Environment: real
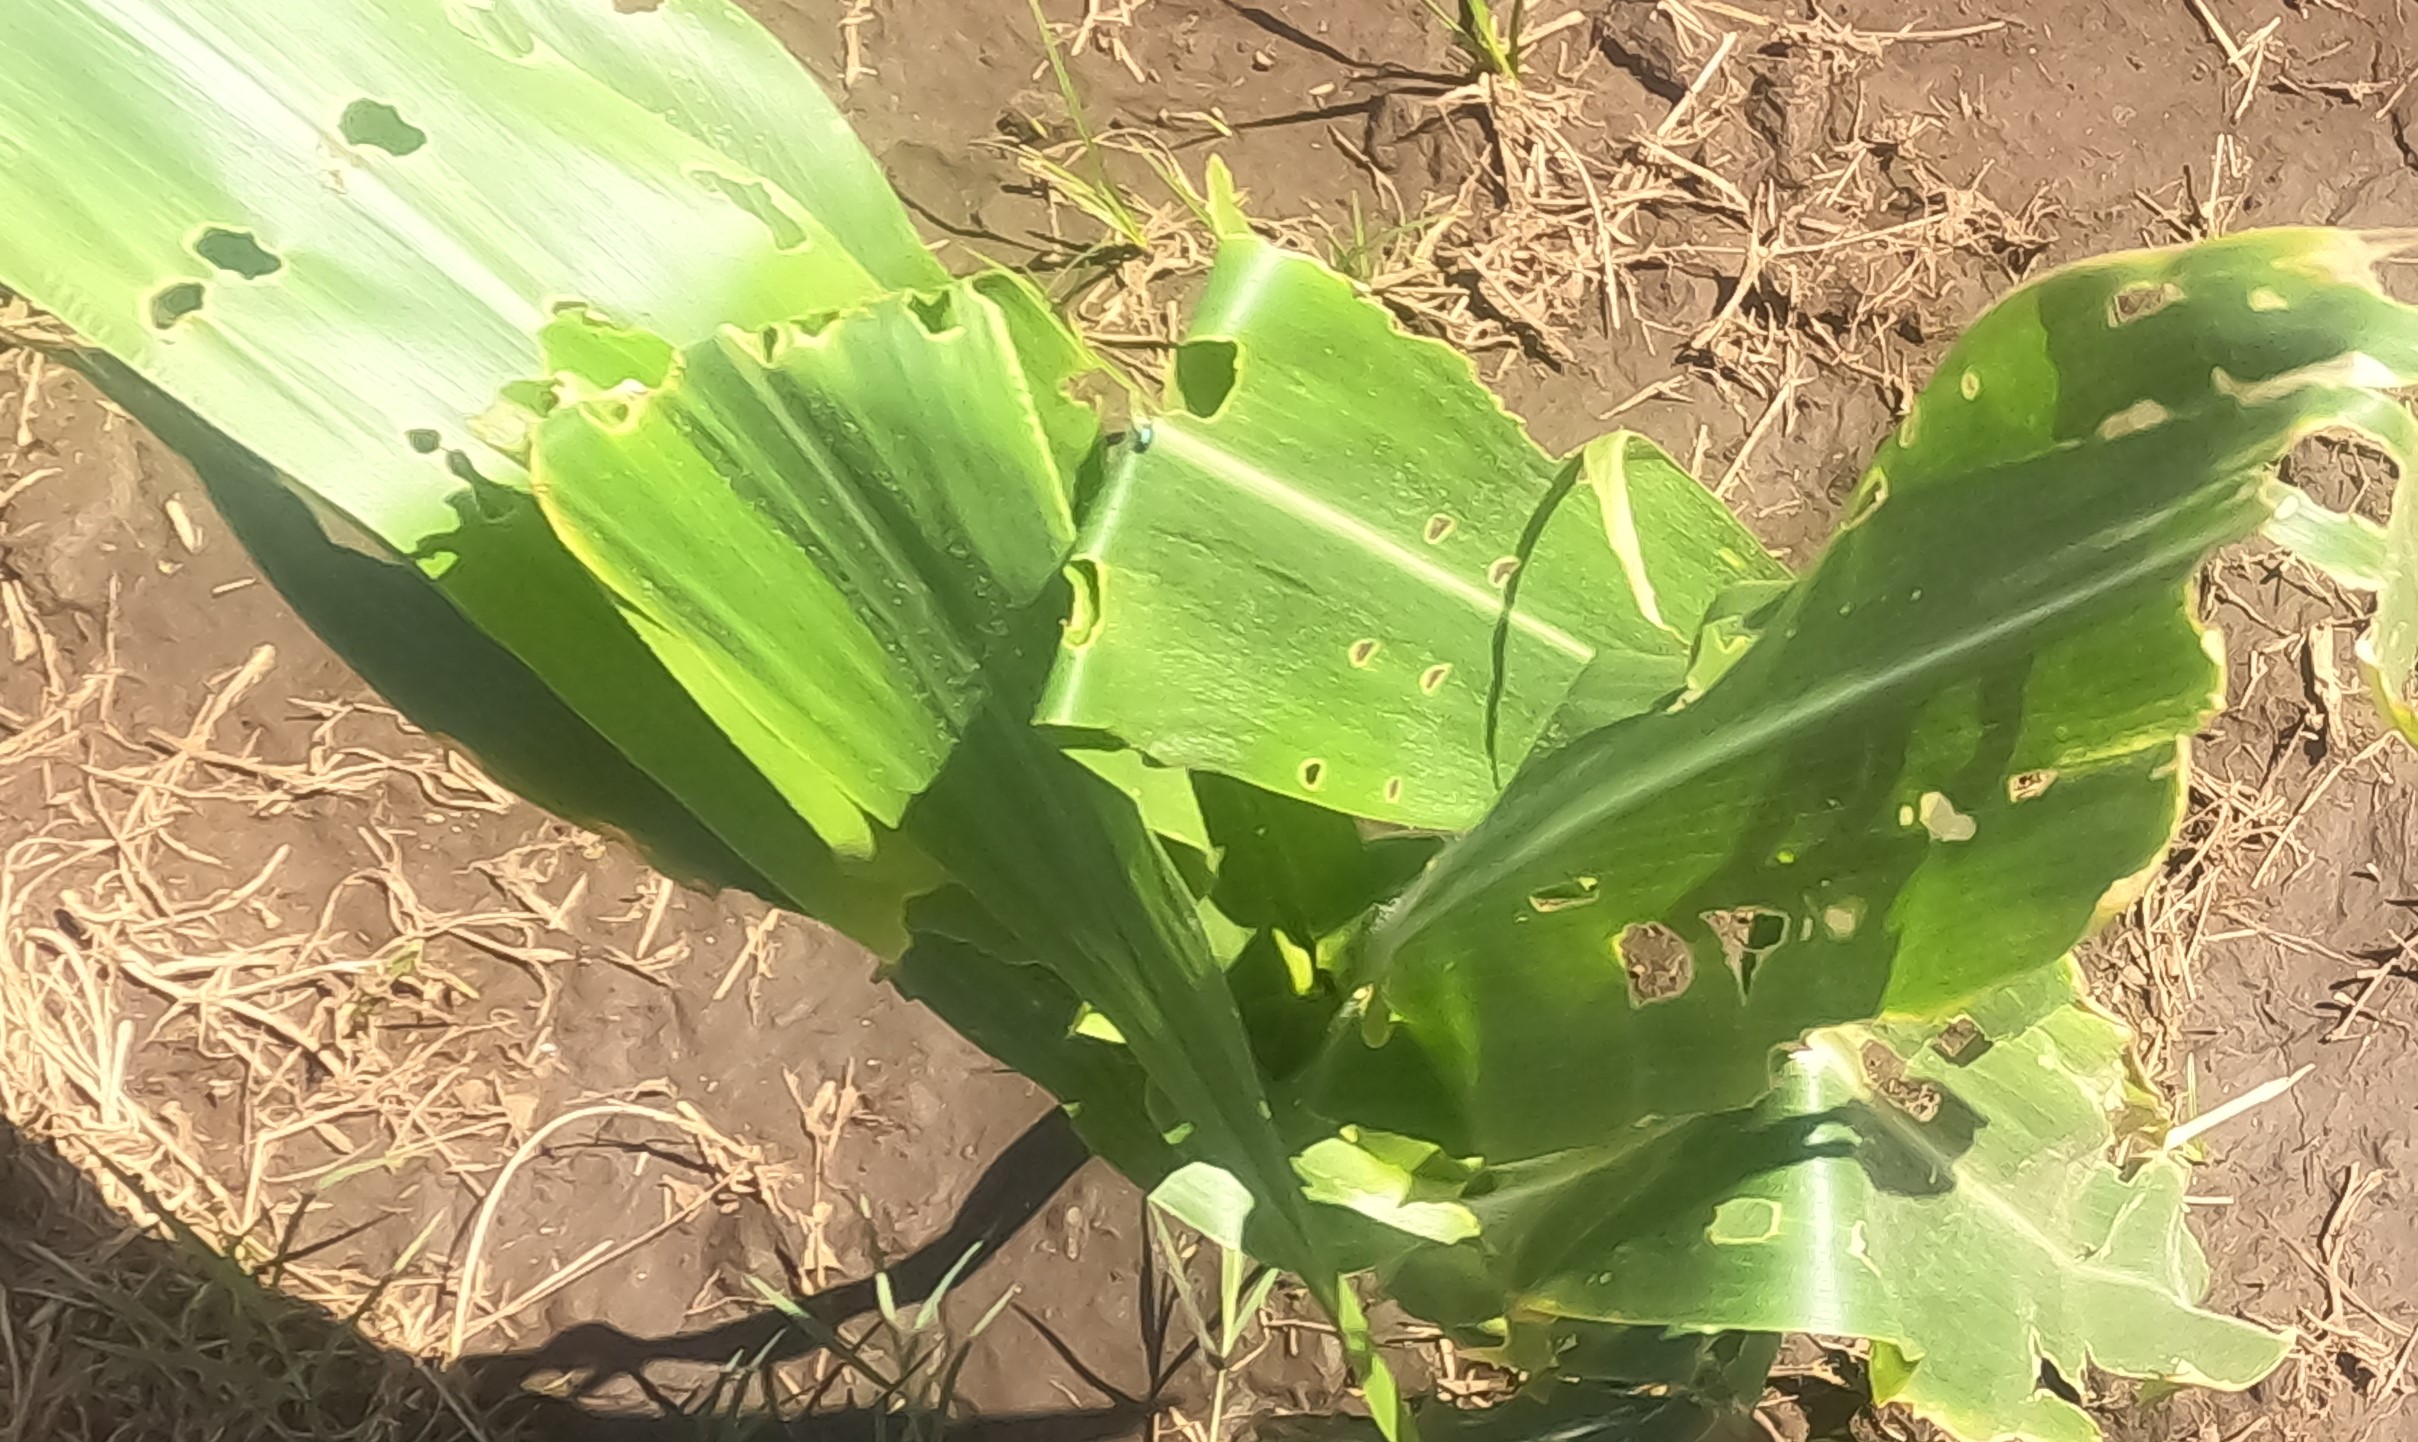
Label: fall_armyworm